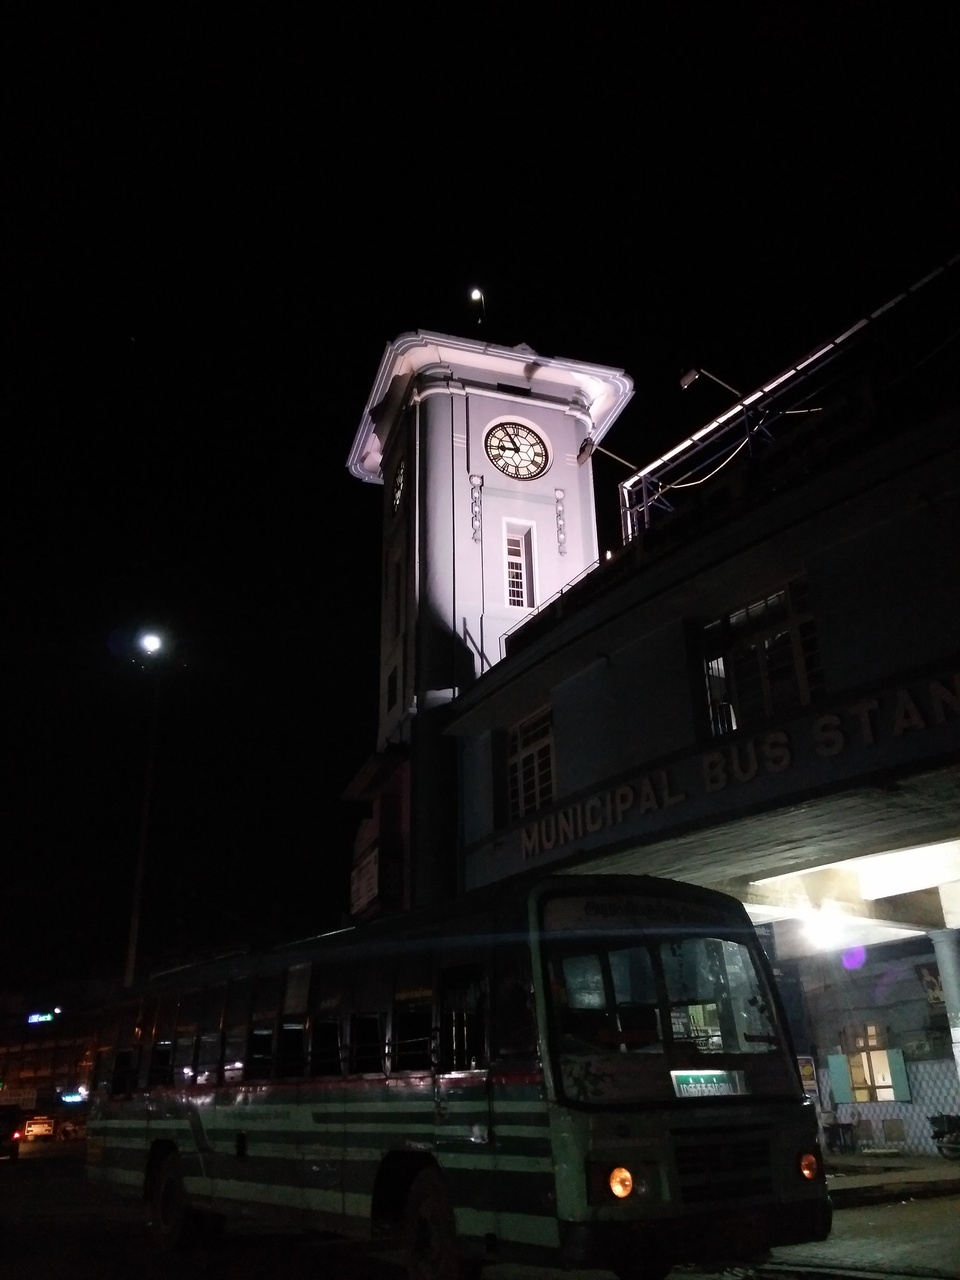
One of the oldest architecture in coonoor with the old clock like bigben